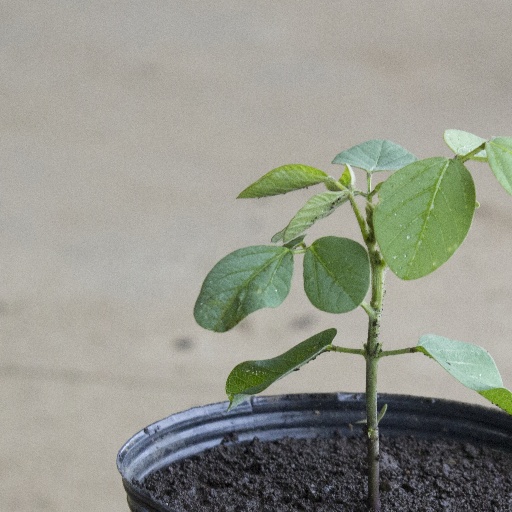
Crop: soybean